Cavern deities of the underworld

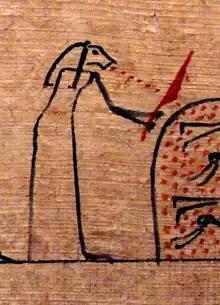
Cavern deity depicted in a fragment piece of Funerary Papyrus of Amduat.

The Cavern deities of the underworld were ancient Egyptian minor deities charged with punishing the damned souls by beheading and devouring them.